Tadipaar

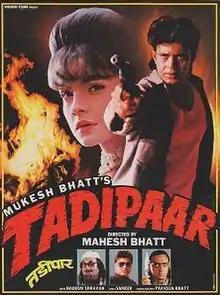
Promotional poster

Tadipaar is a 1993 Indian Hindi-language romantic action film directed by Mahesh Bhatt starring Mithun Chakraborty, Pooja Bhatt, along with Juhi Chawla in a special appearance. The super-hit songs of the film were composed by Nadeem-Shravan. The movie was released on the same day as Mithun's Shatranj and both went on to become hits based on Mithun's stupendous popularity at the time.